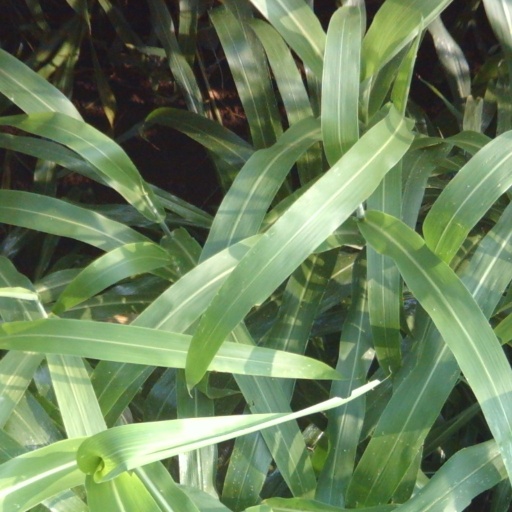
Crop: sorghum